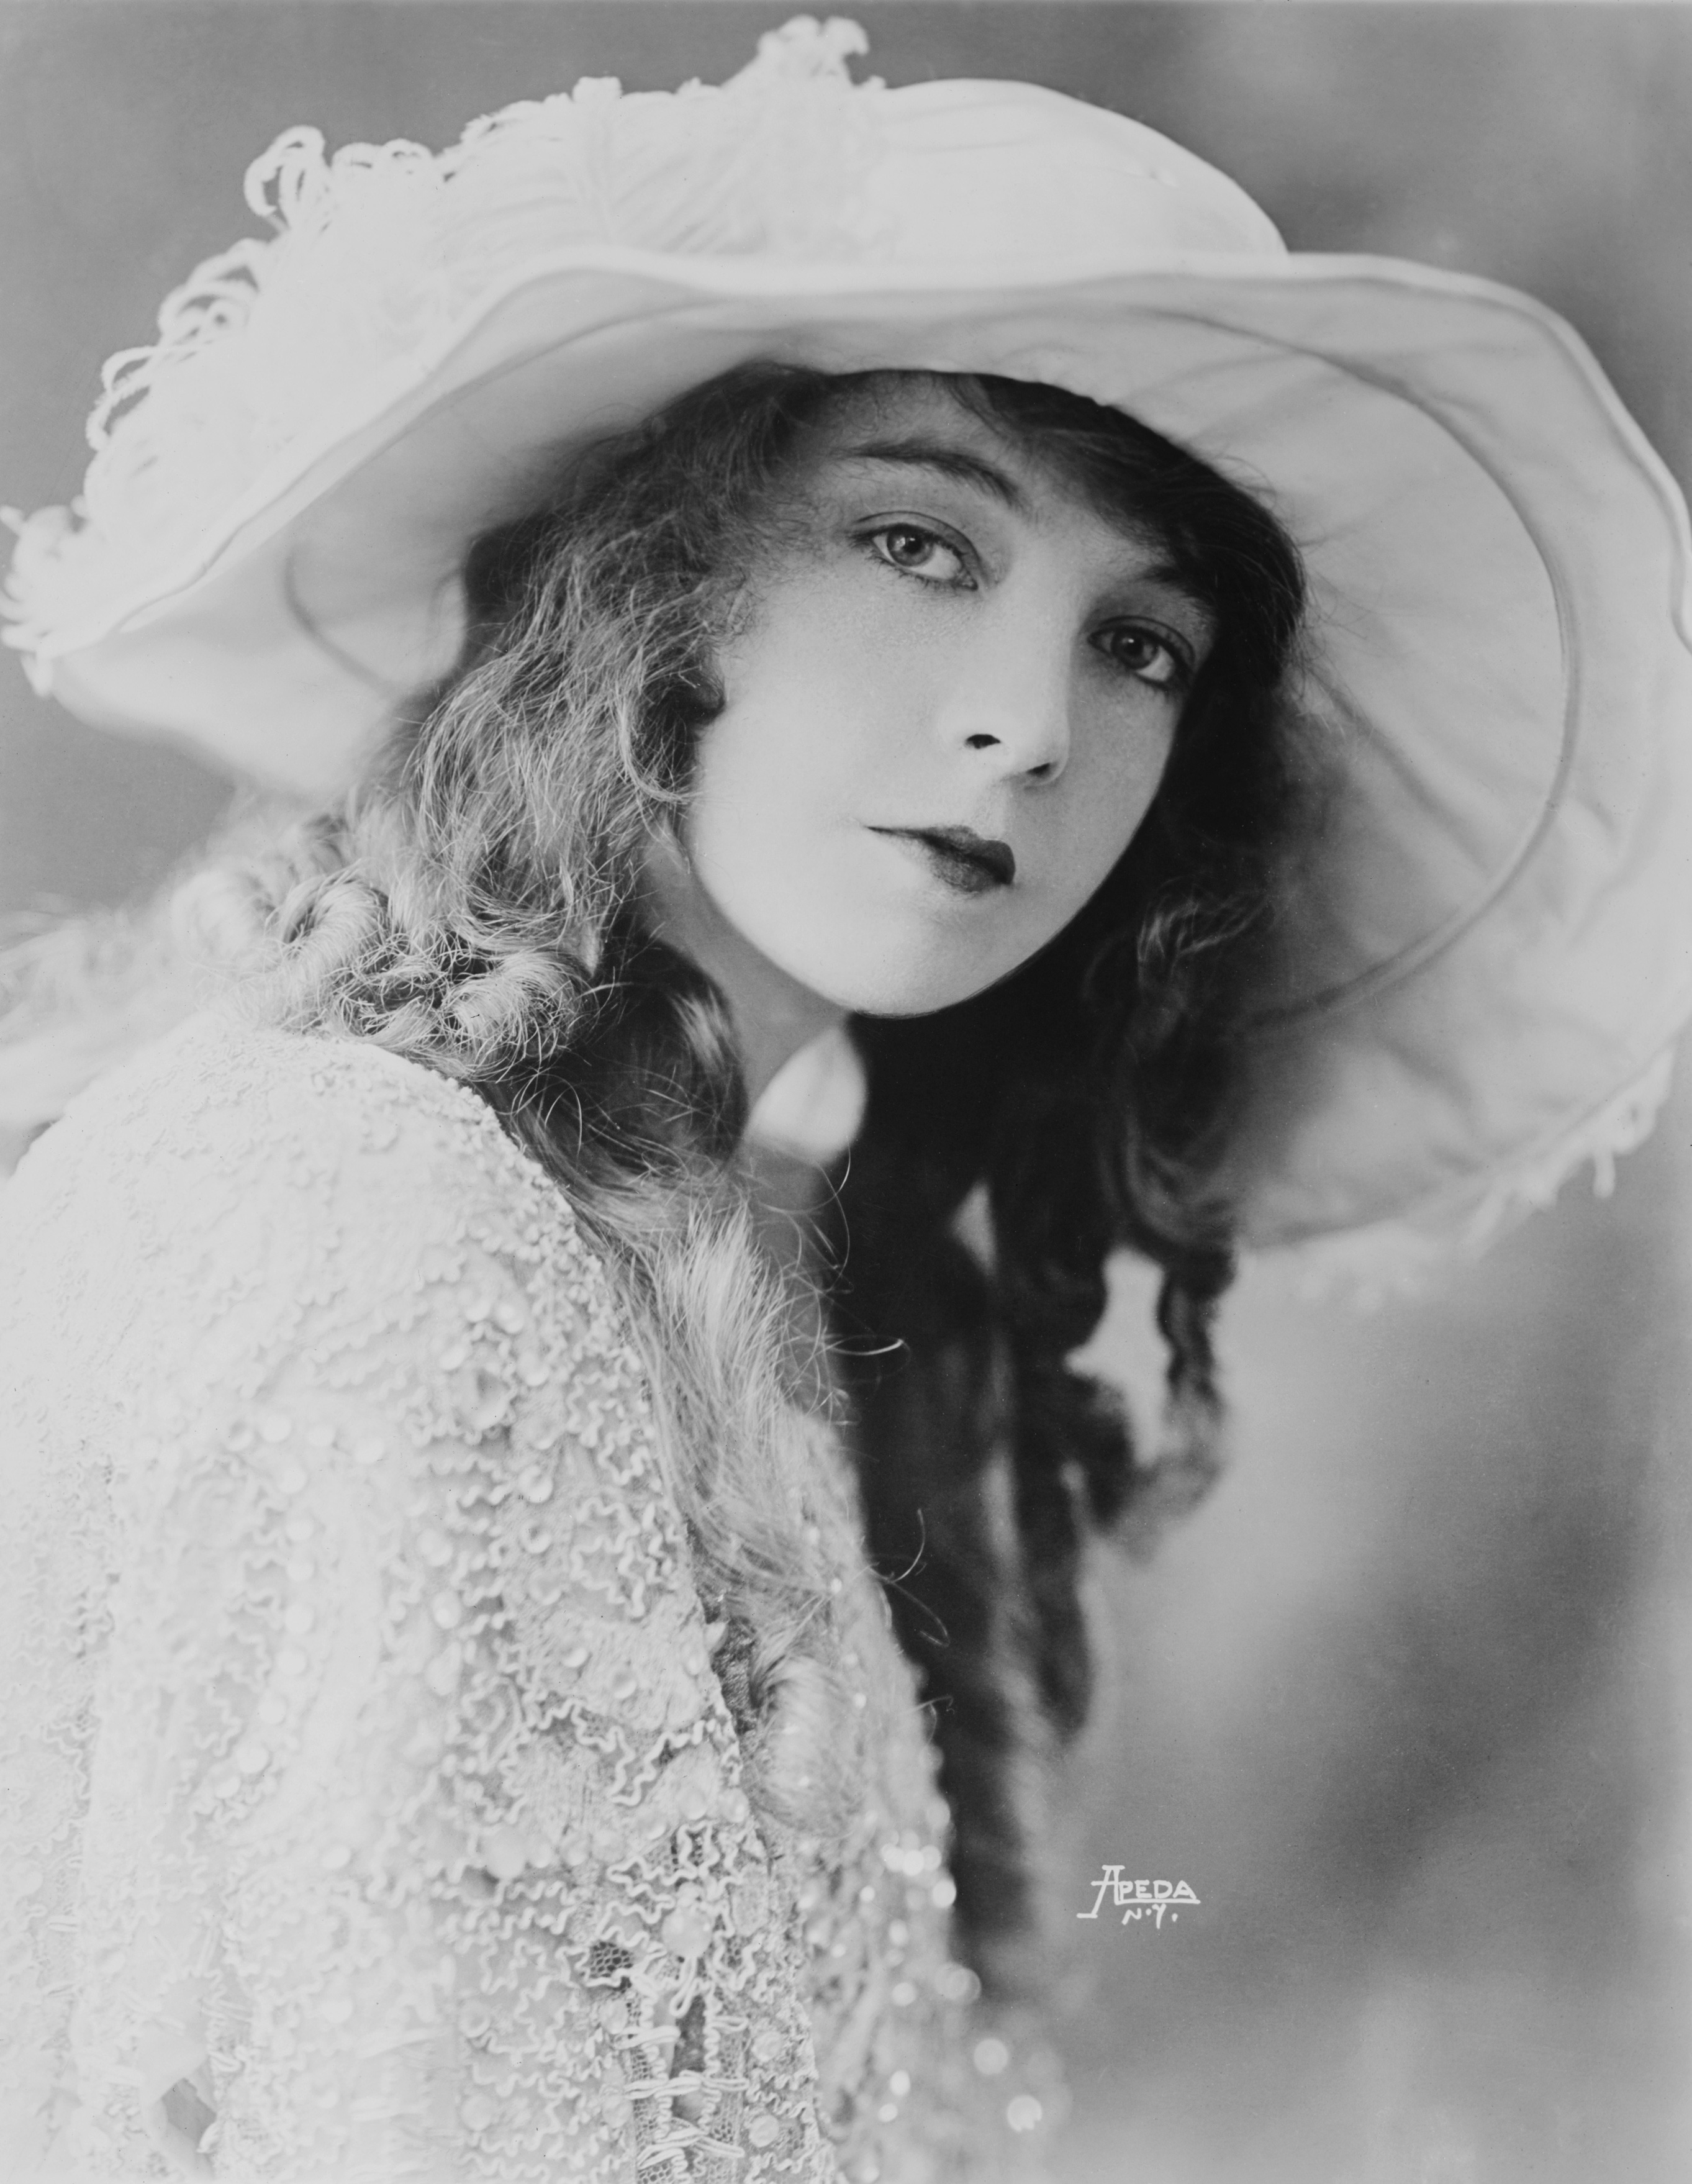
black and white, woman, white, photography, portrait, model, hat, fashion, clothing, monochrome, lady, bride, dress, photograph, beauty, actress, photo shoot, monochrome photography, portrait photography, 1921, silent film, lillian gish